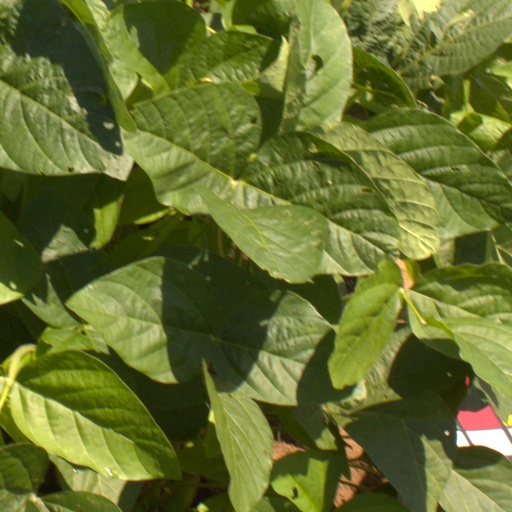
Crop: soybean